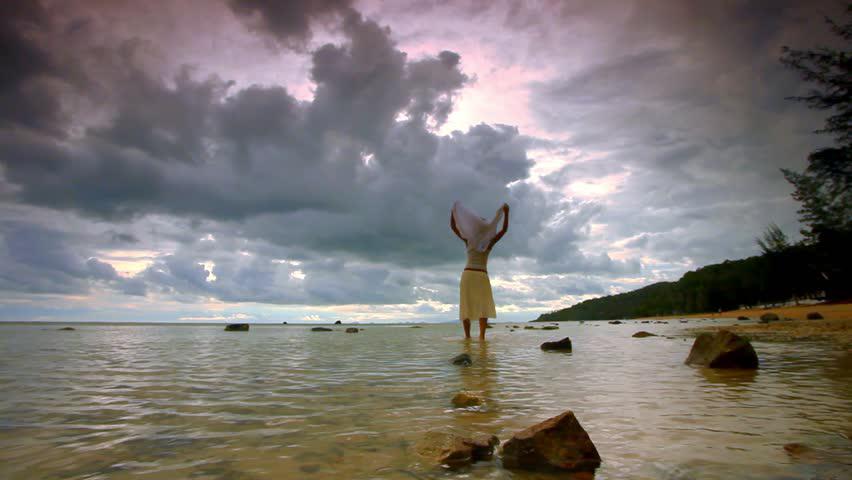
beautiful woman walking with white veil at the sea in 1920x1080
Relation: Visible, Subjective